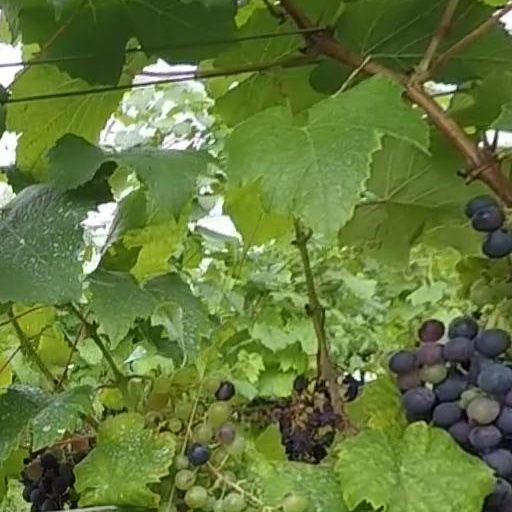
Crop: grape